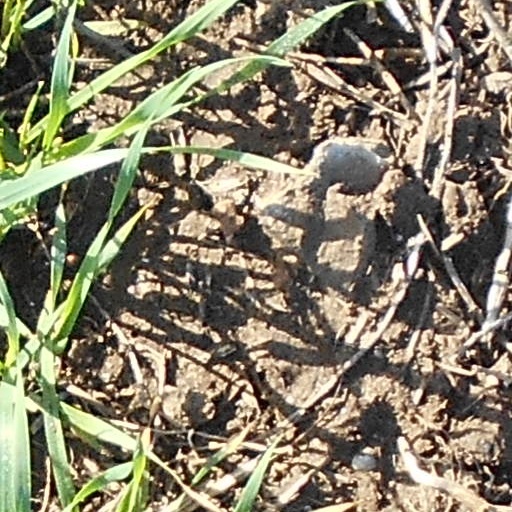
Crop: wheat